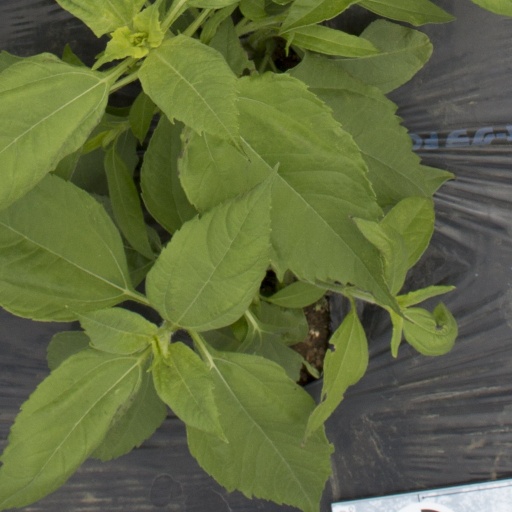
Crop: Jerusalem artichoke